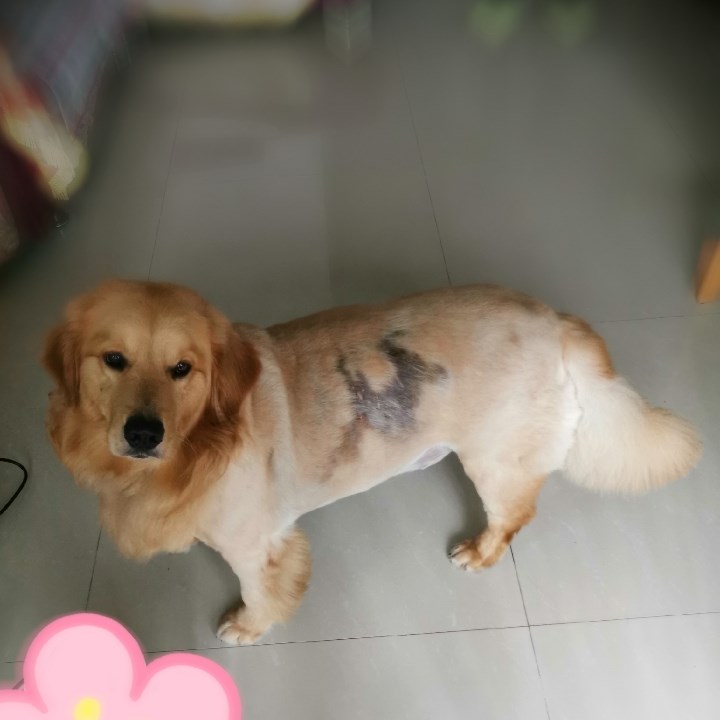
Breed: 5355-n000126-golden_retriever